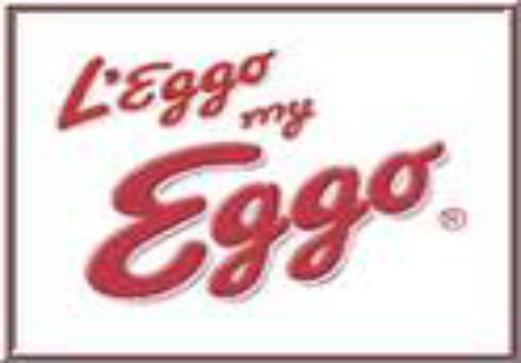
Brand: Eggo
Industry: Food